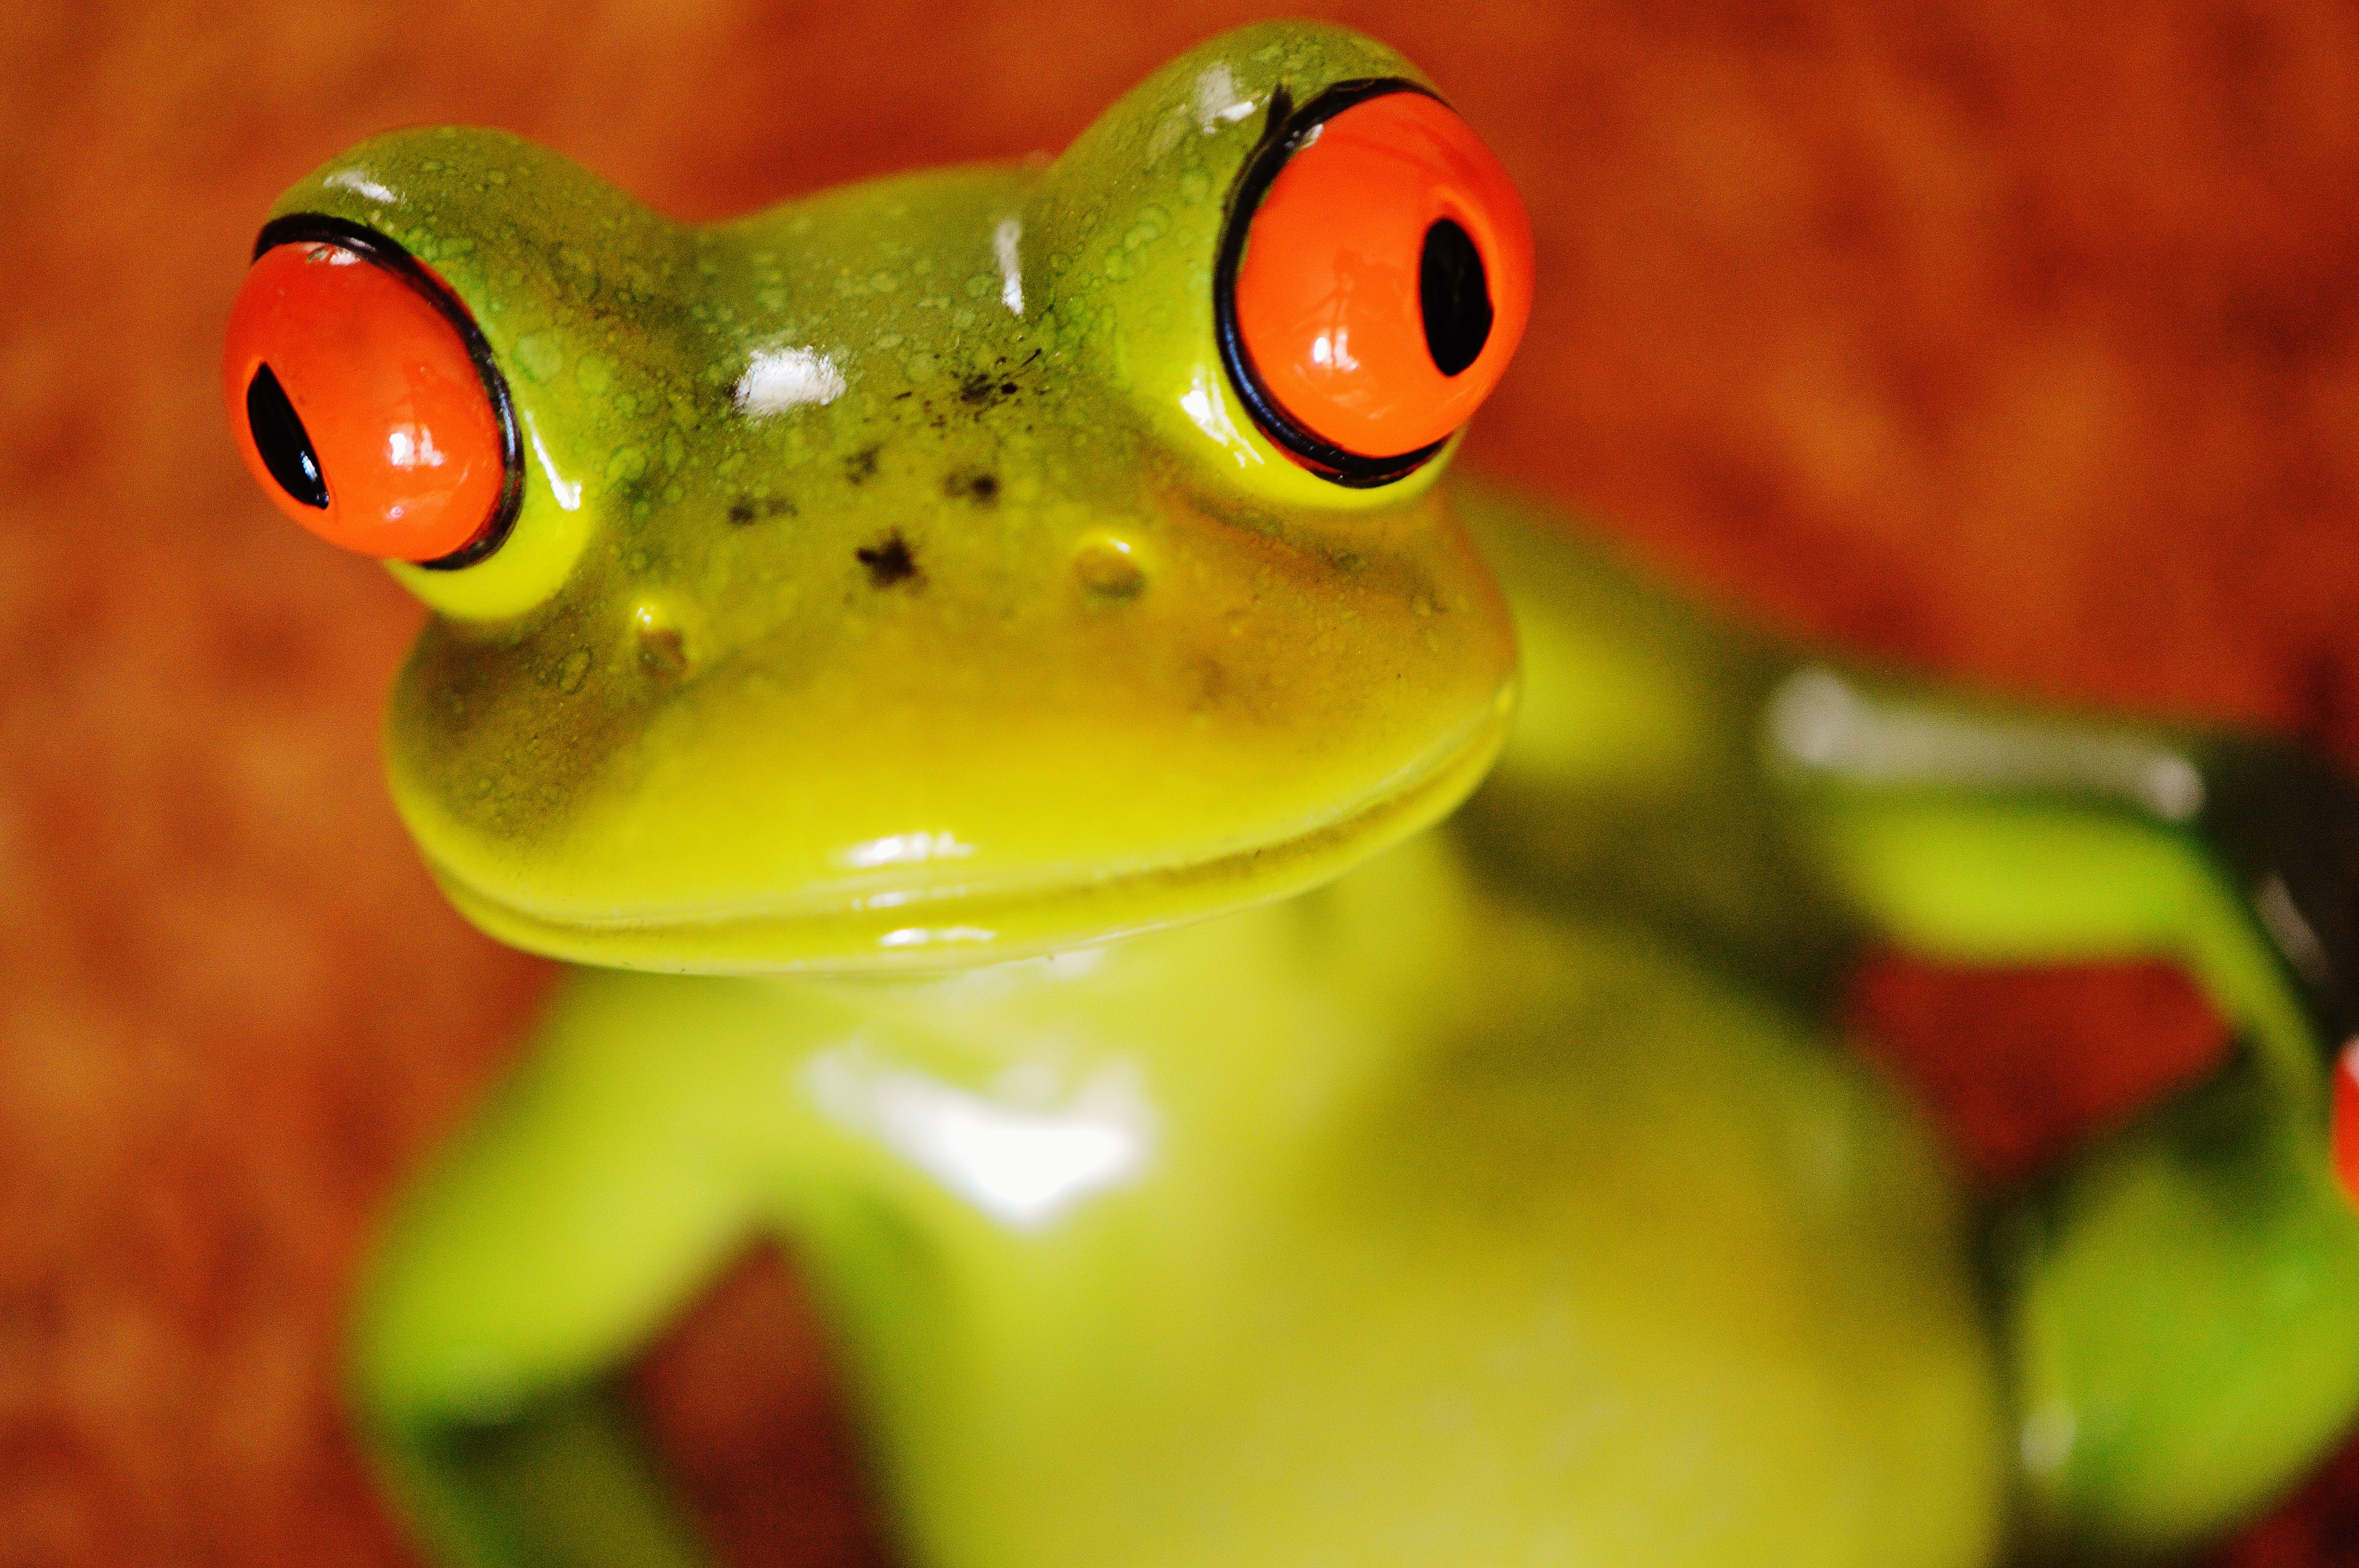
sweet, animal, cute, green, ceramic, frog, amphibian, yellow, fauna, fig, tree frog, close up, fun, vertebrate, funny, frogs, macro photography, ranidae